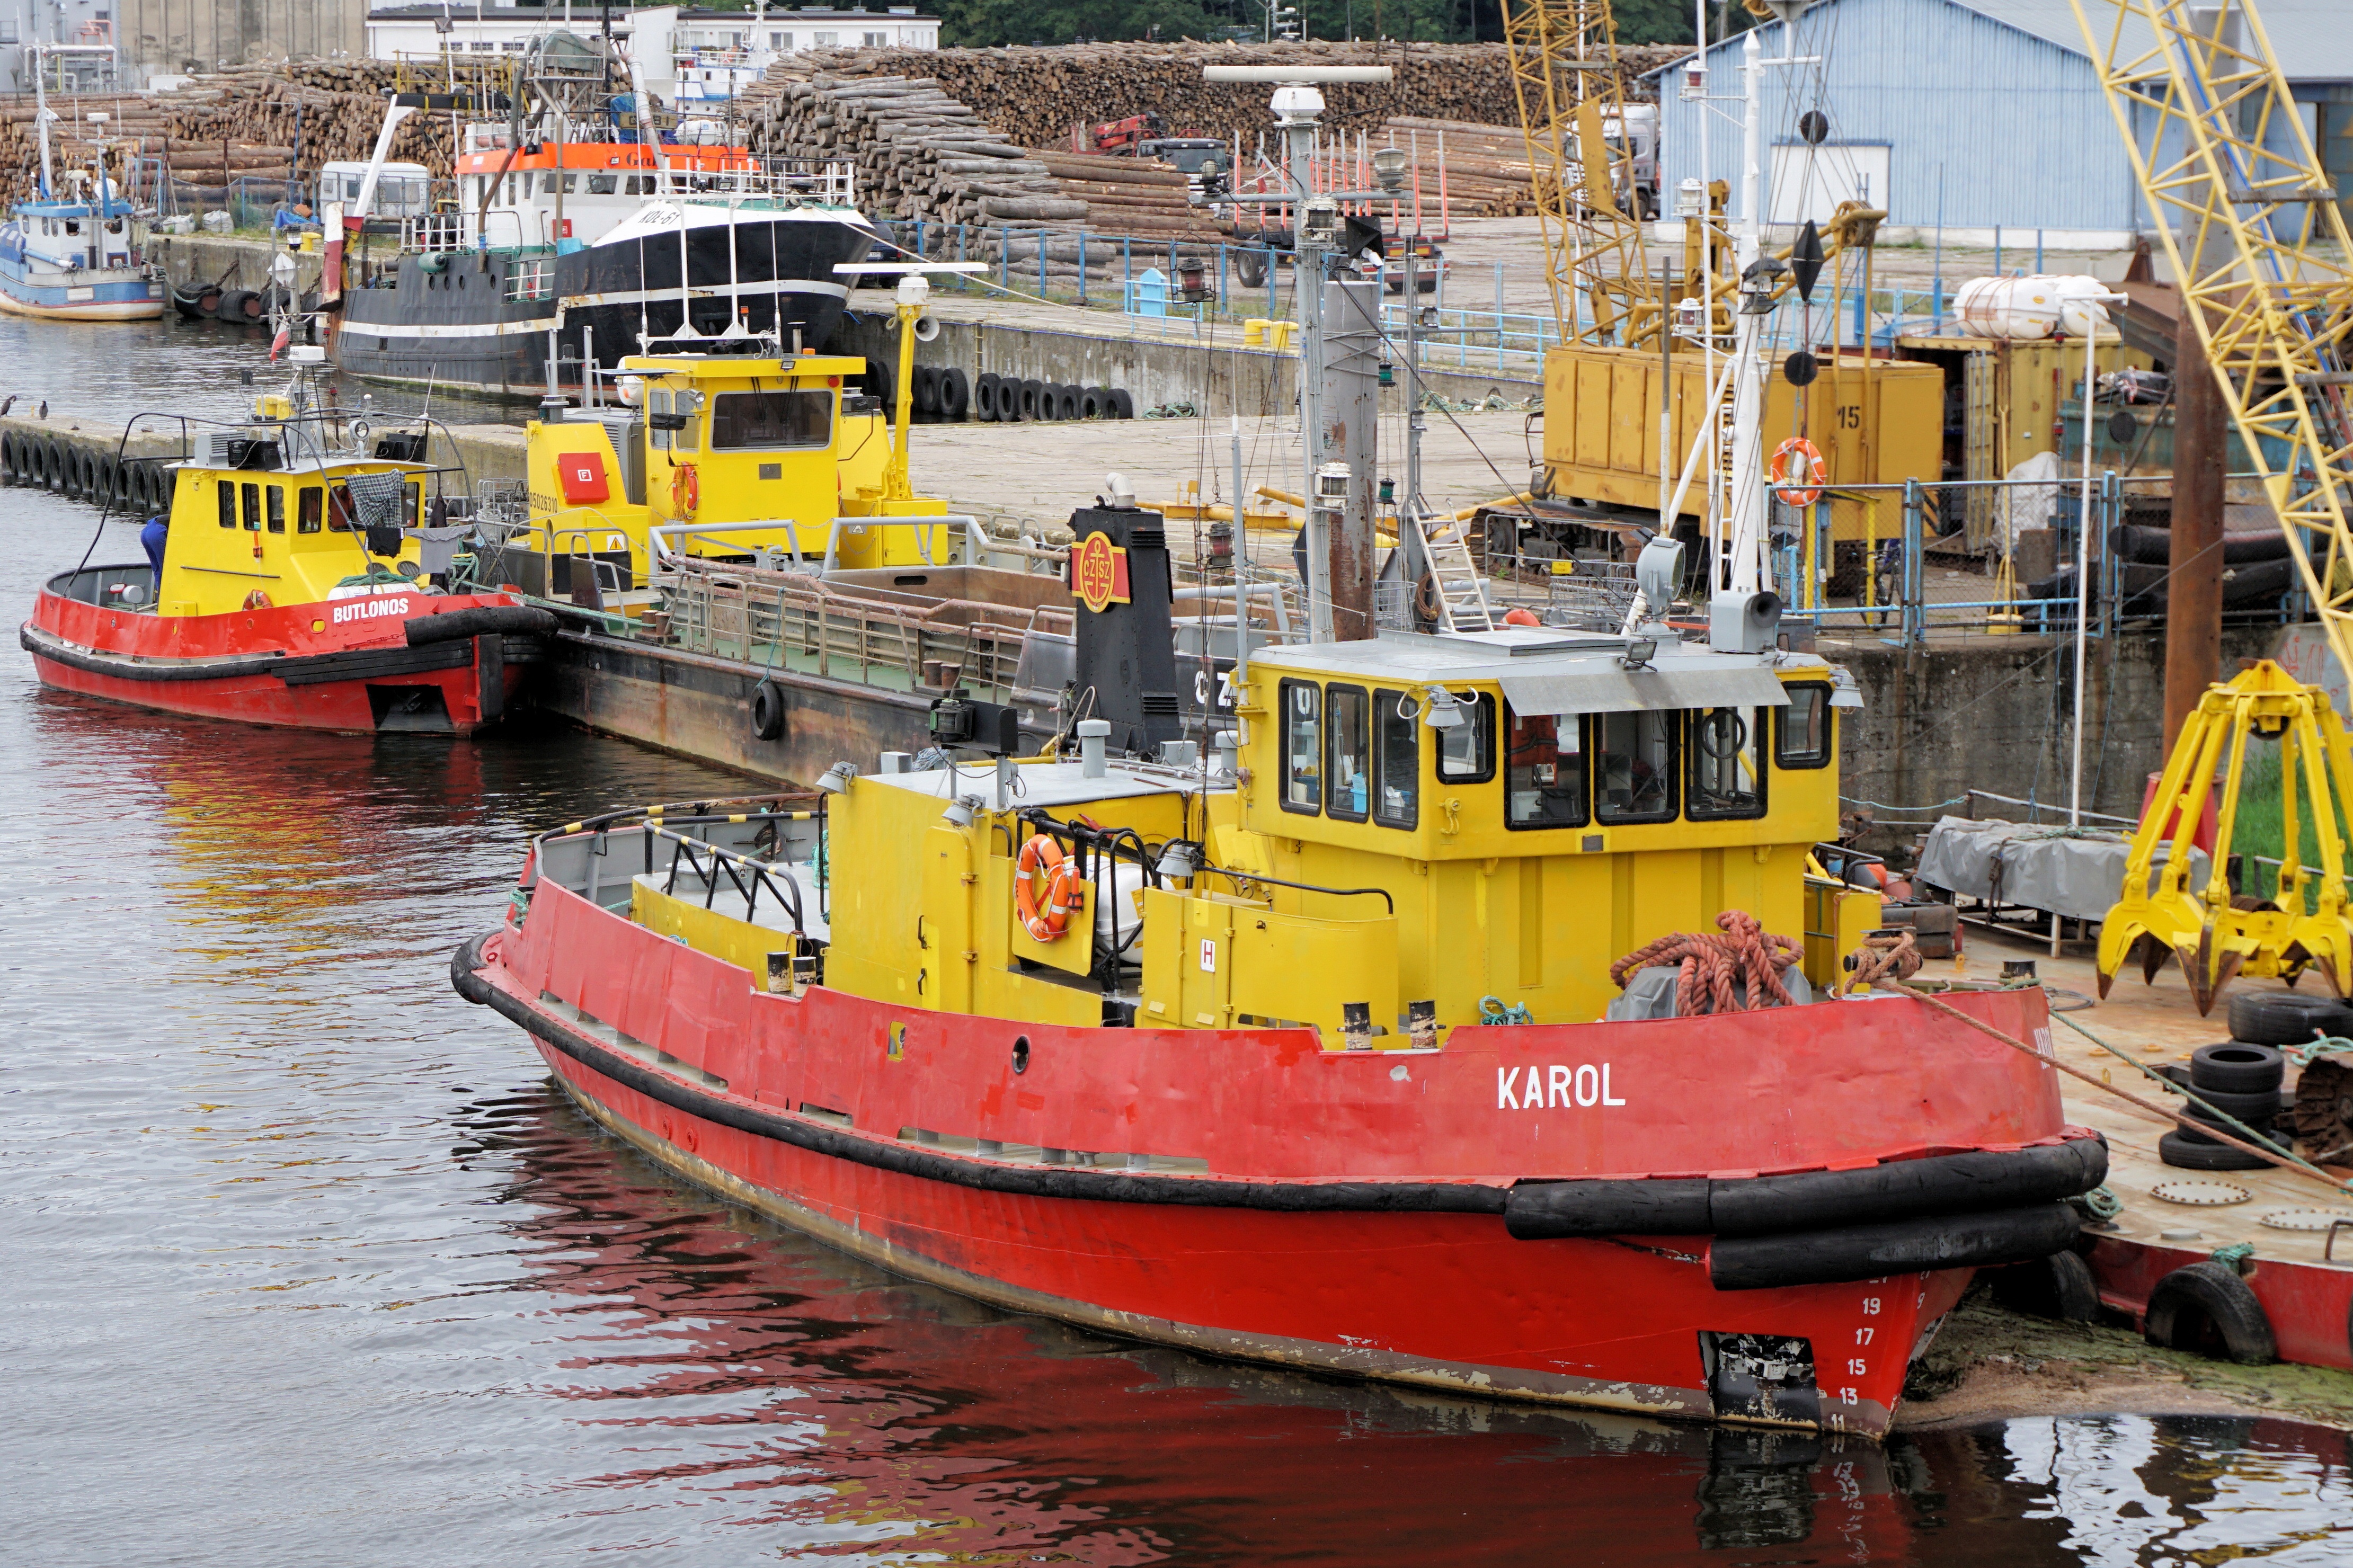
sea, water, boat, lake, ship, boot, vehicle, port, waterway, infrastructure, shipping, tugboat, anchorage, watercraft, fishing vessel, ko obrzeg, freight transport, pilot boat